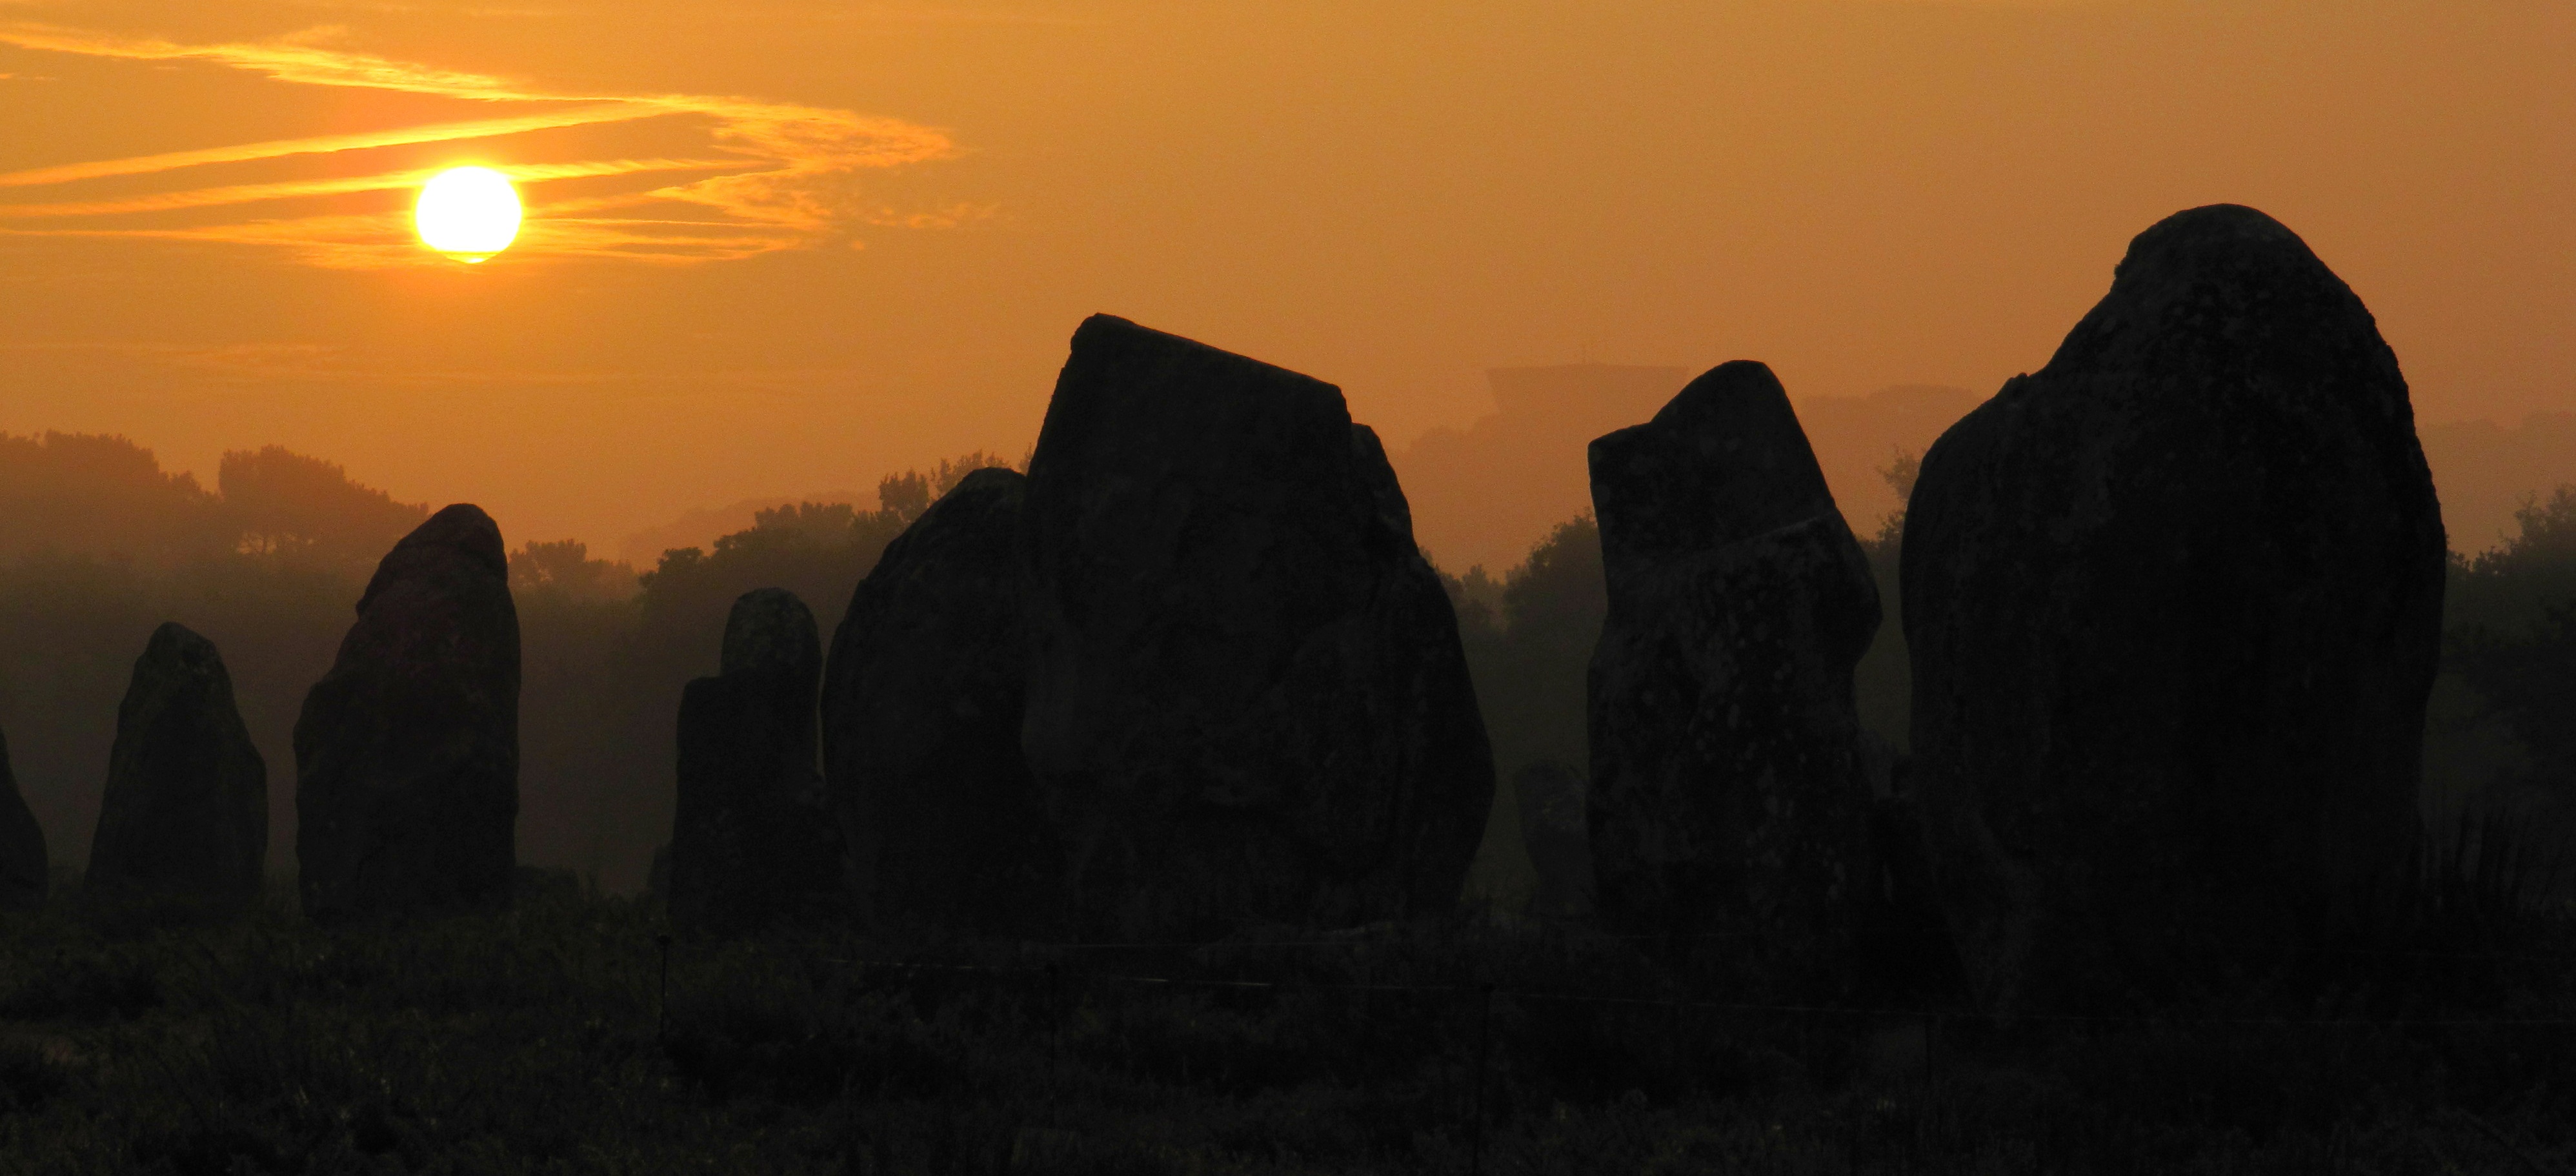
rock, horizon, mountain, sunrise, sunset, sunlight, morning, hill, dawn, dusk, evening, darkness, stones, atmospheric phenomenon